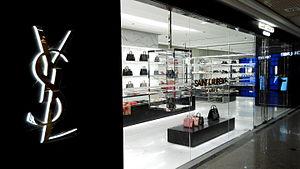
Yves Saint Laurent, communément appelée YSL, est une entreprise française de luxe fondée en 1961 par Pierre Bergé et le couturier Yves Saint Laurent, et achetée à la fin des années 1990 par ce qui est aujourd'hui le groupe Kering.